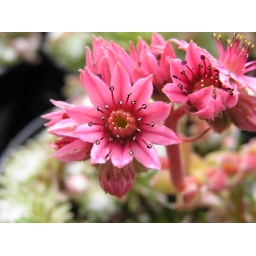
candy flowers sitting pretty. ready to be eaten by young children.